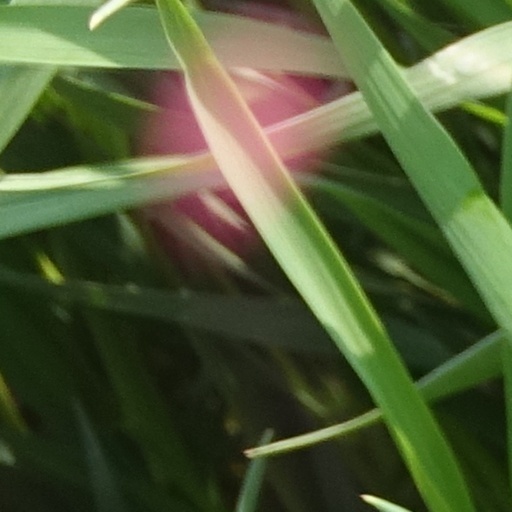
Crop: wheat